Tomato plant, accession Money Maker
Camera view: horizontal (90 deg, fisheye); turntable rotation: 330 degrees
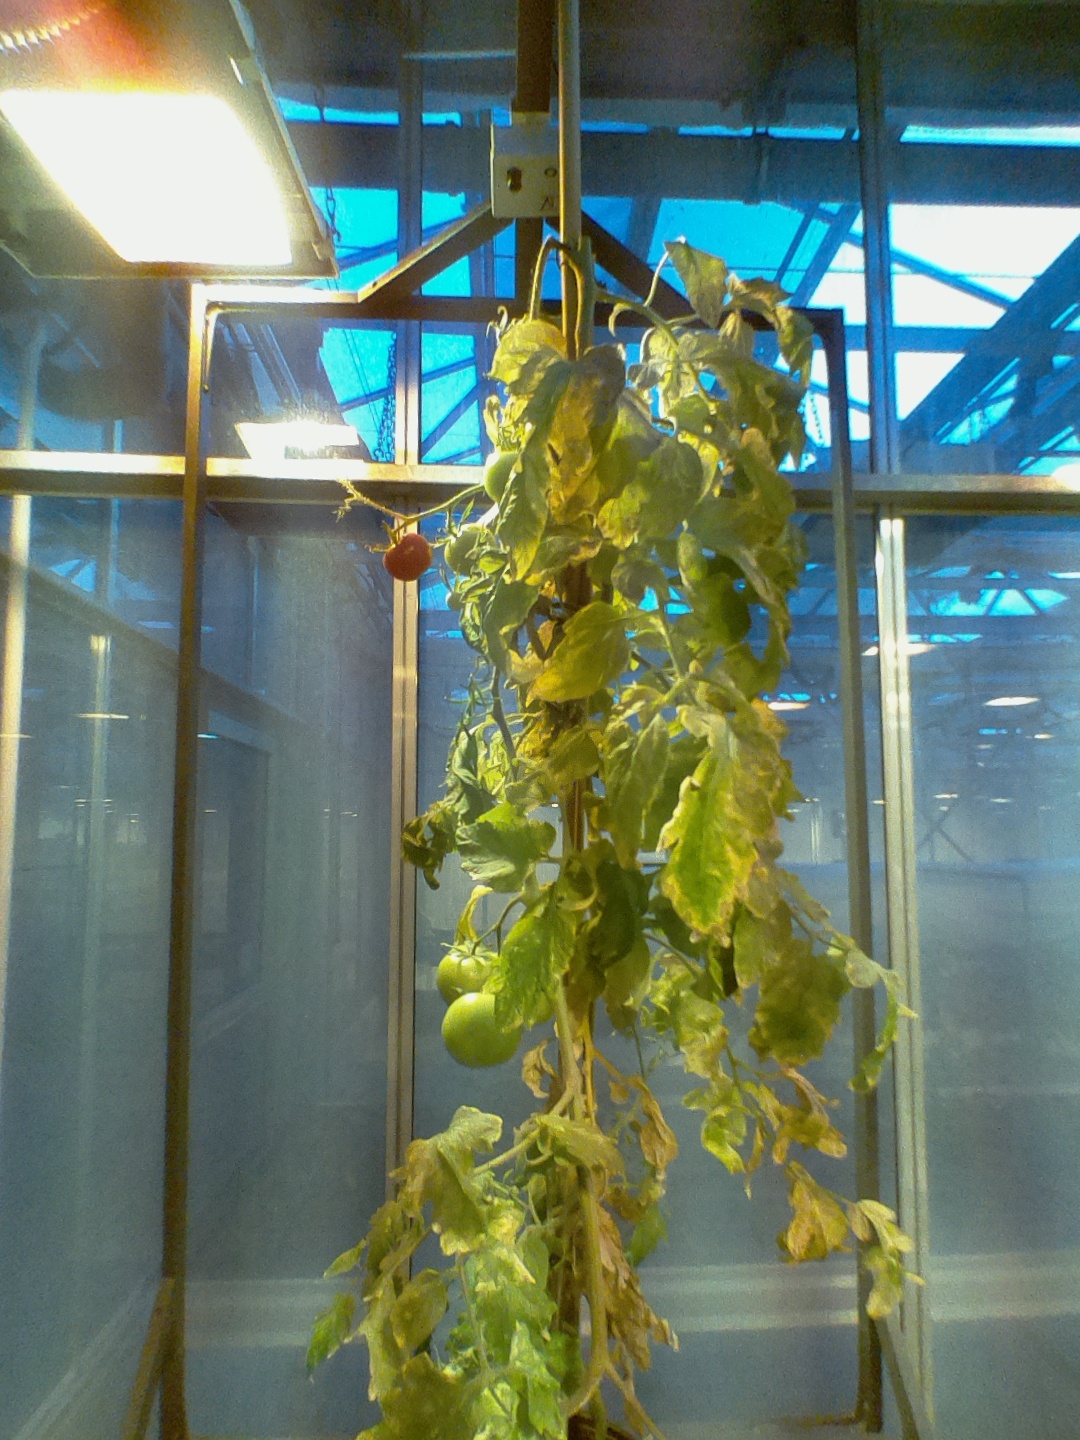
BBCH growth stage 82: 20%-30% of fruits show typical fully ripe color